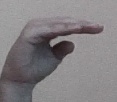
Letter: jeem